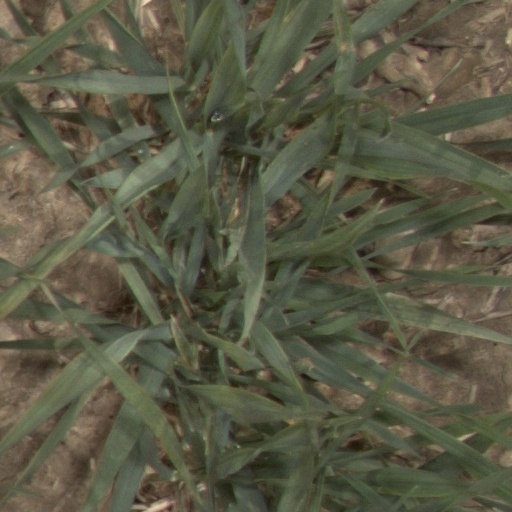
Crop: wheat